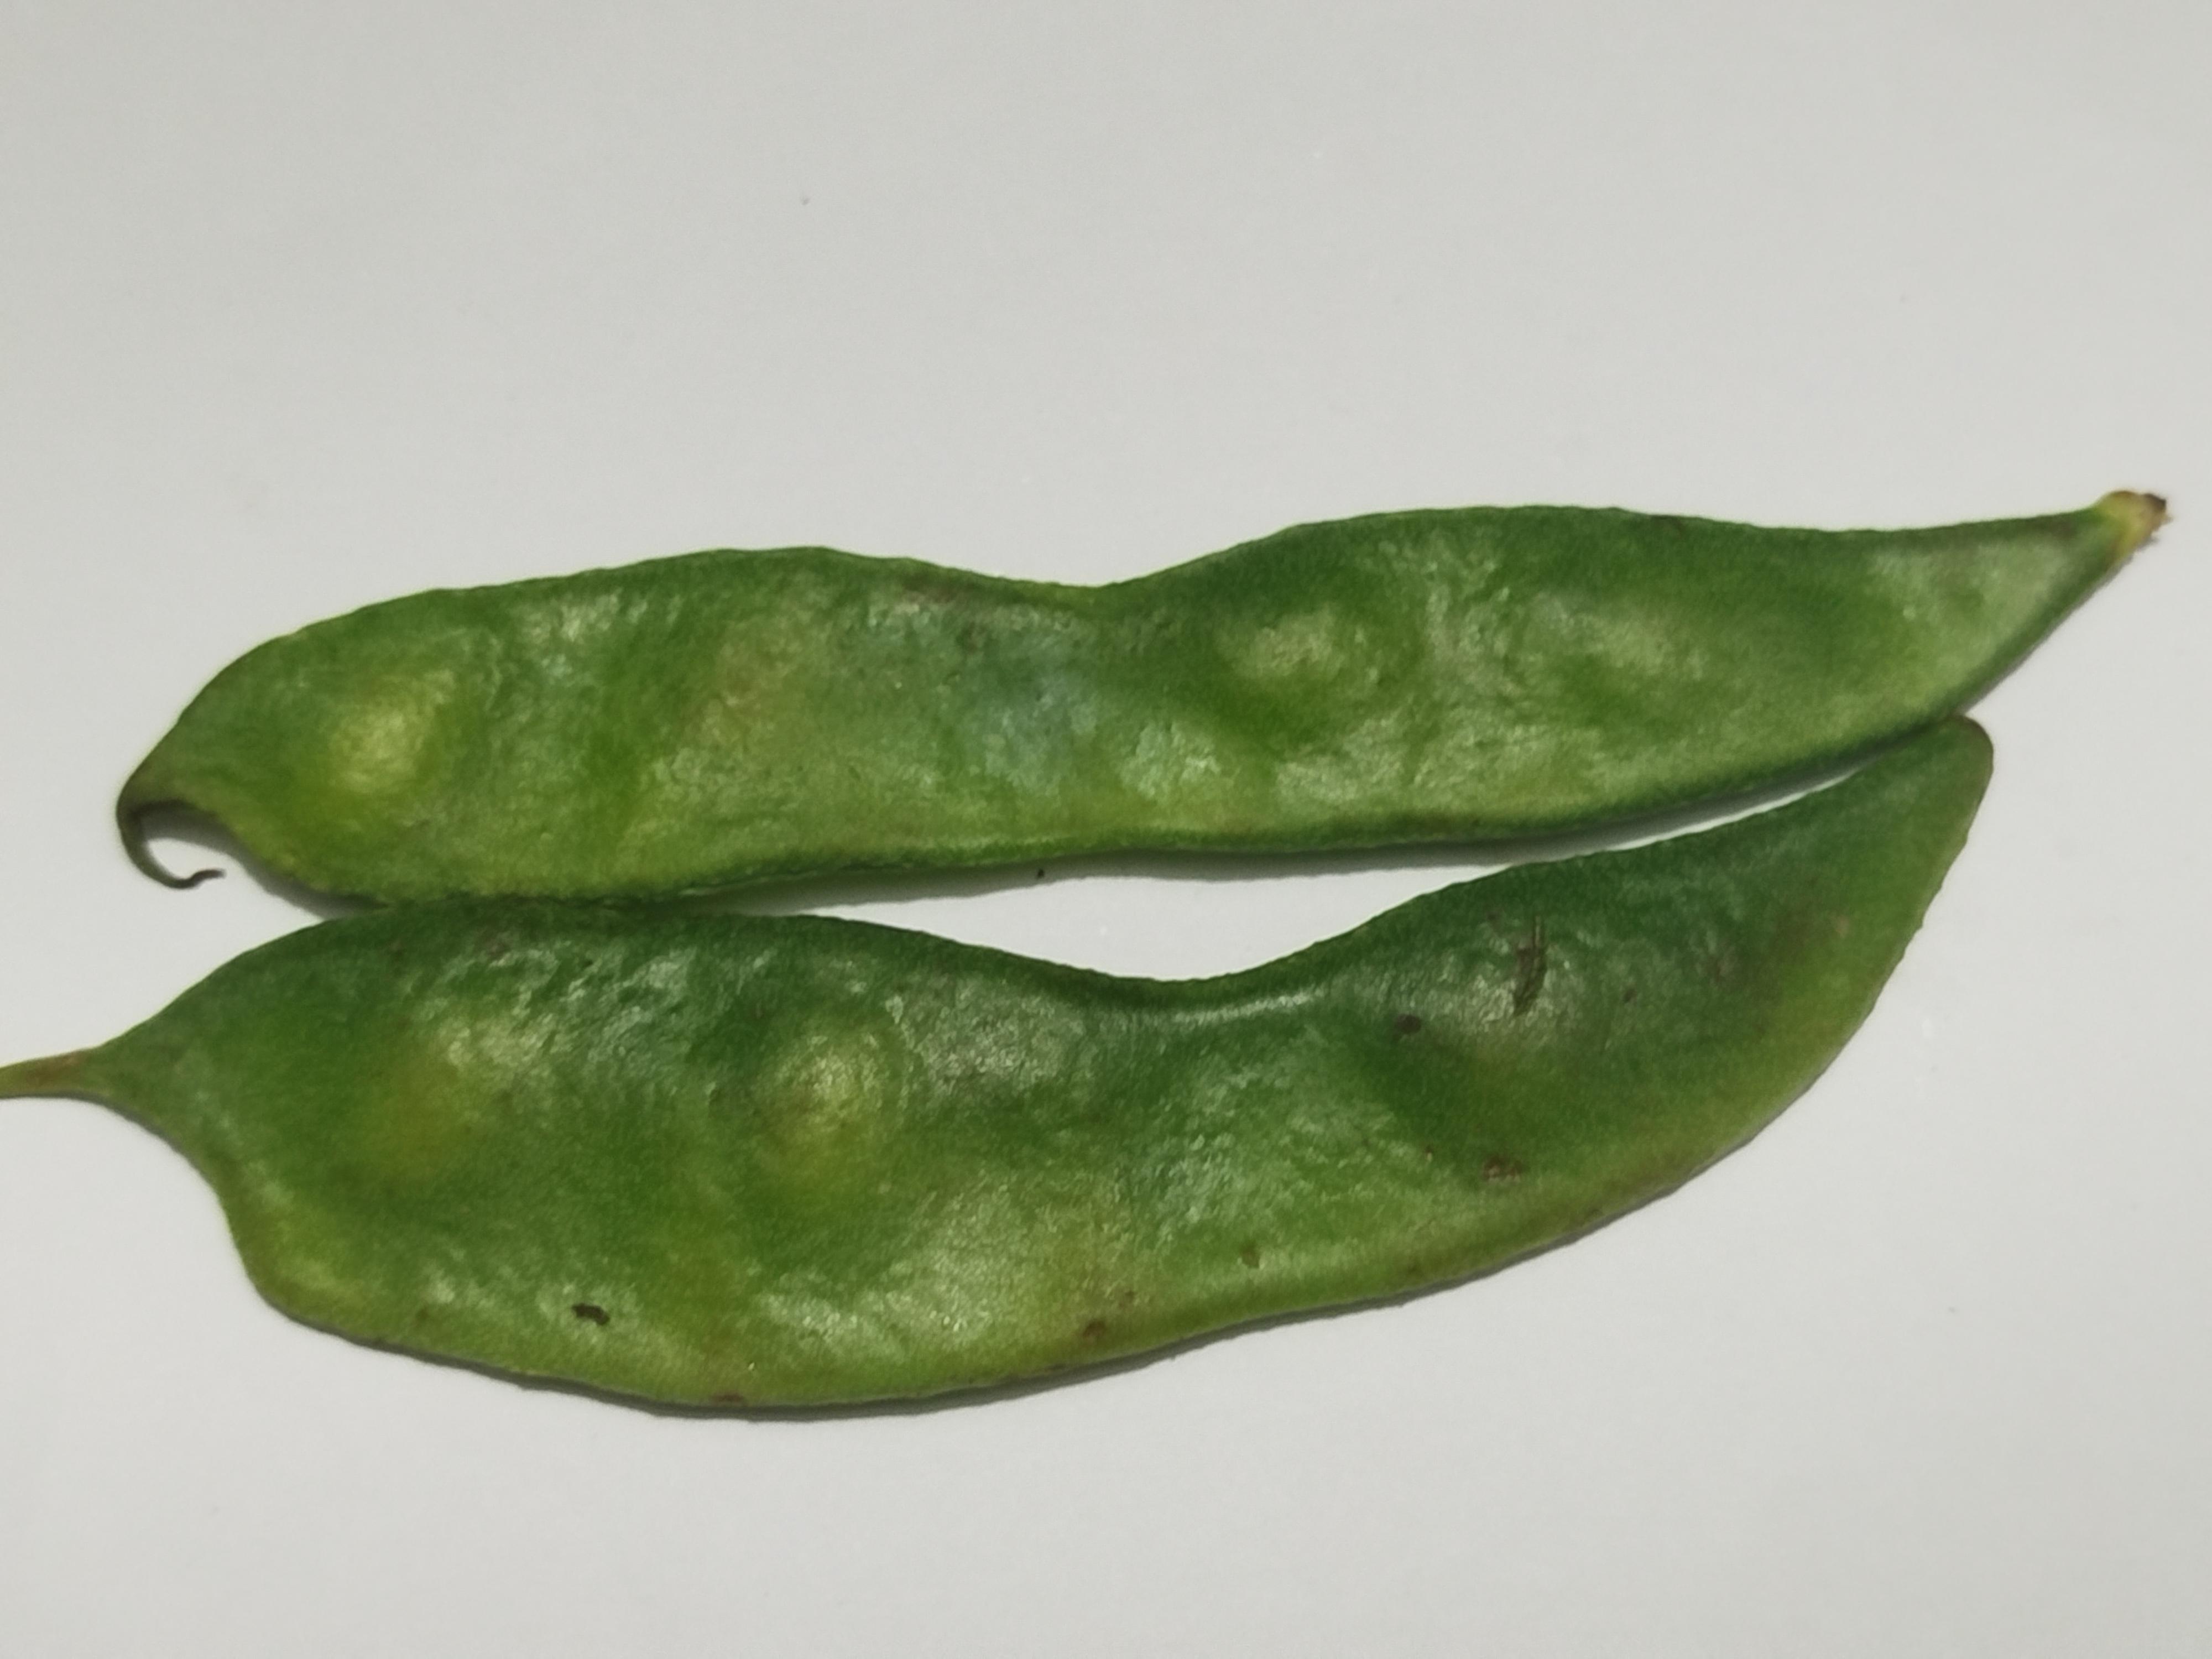
Label: Bean